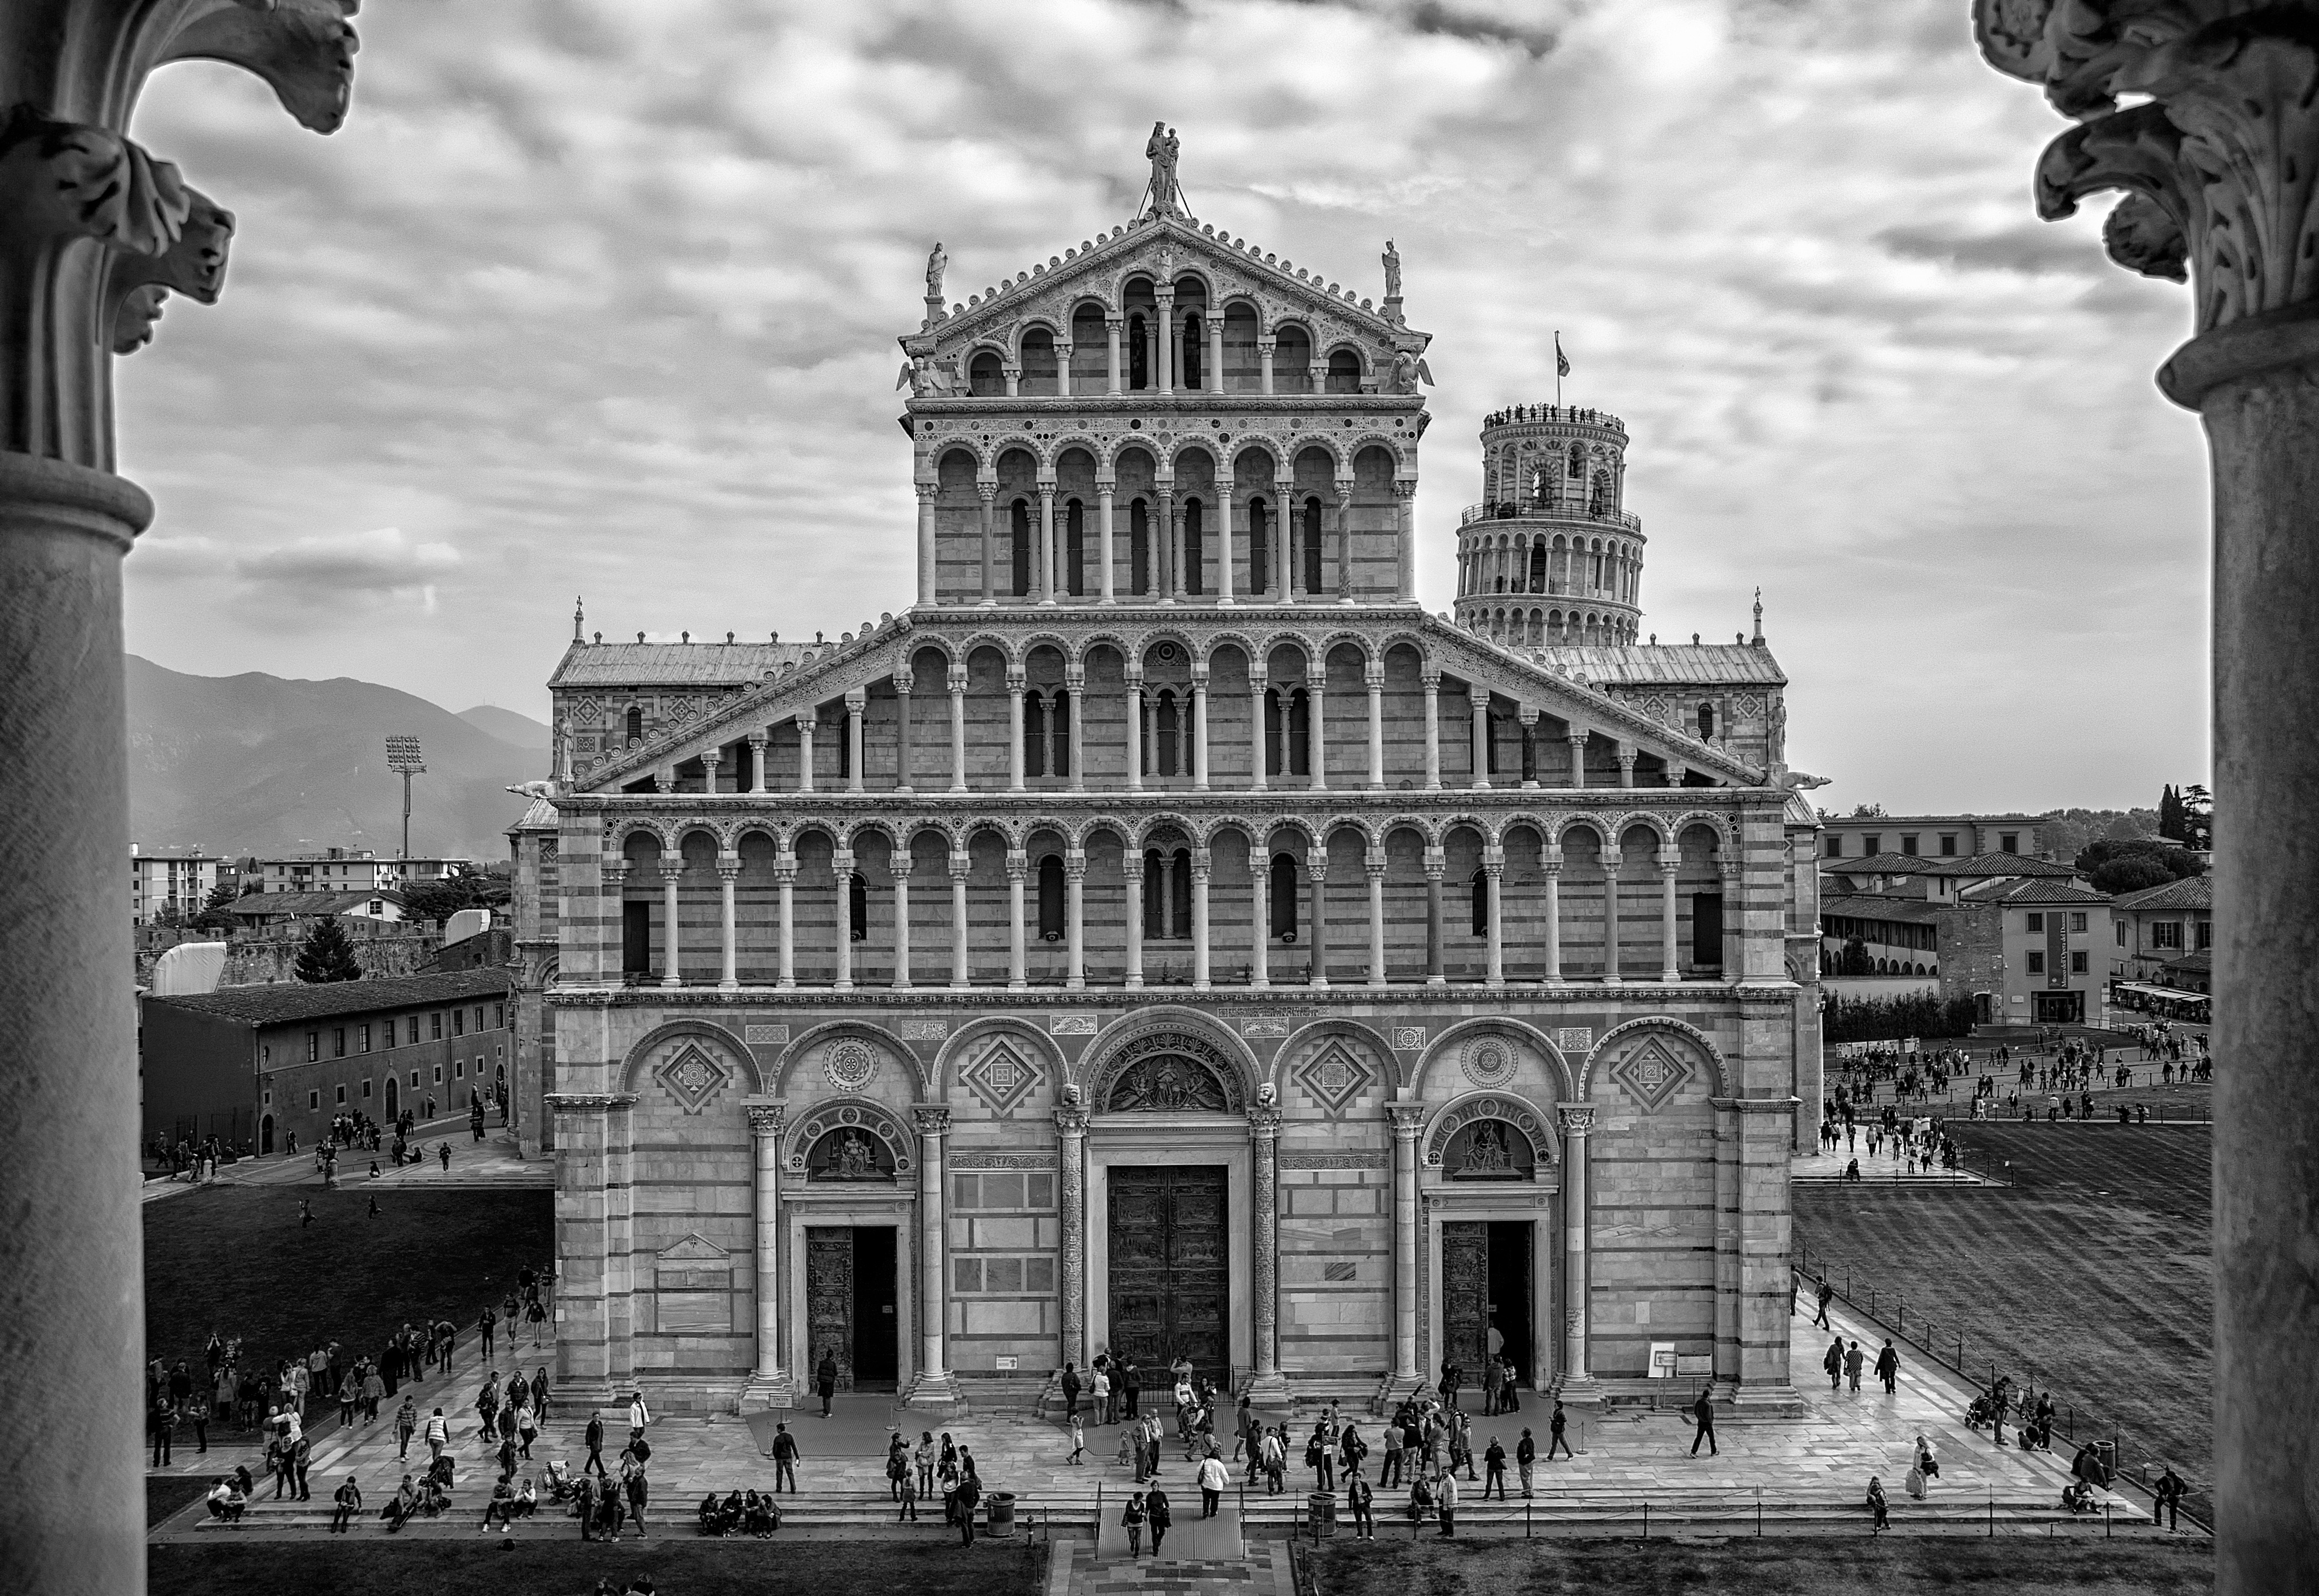
black and white, architecture, crowd, monument, cityscape, arch, column, landmark, italy, tuscany, cathedral, monochrome, tourism, pisa, symmetry, duomo, monuments, pendant, gothic architecture, tower of pisa, monochrome photography, ancient history